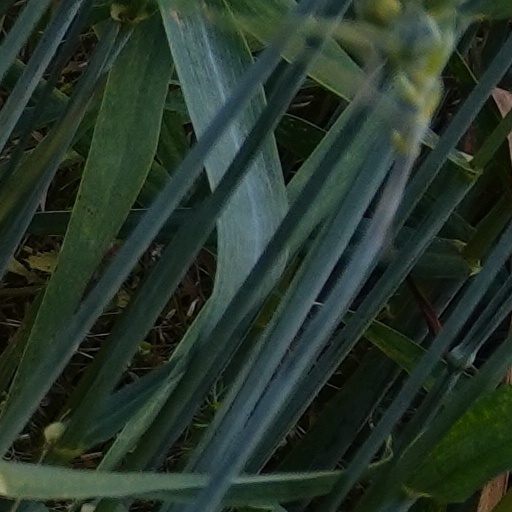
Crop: wheat